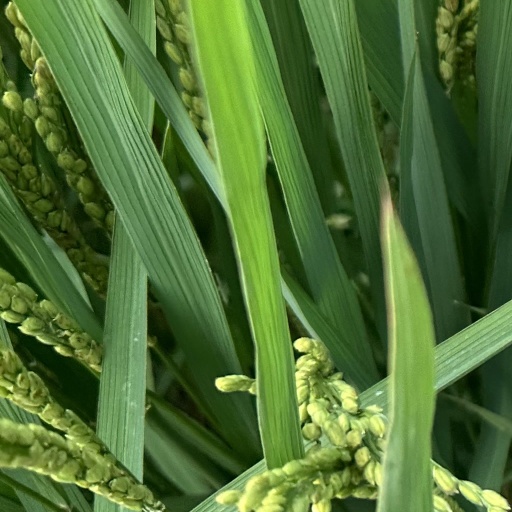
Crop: rice